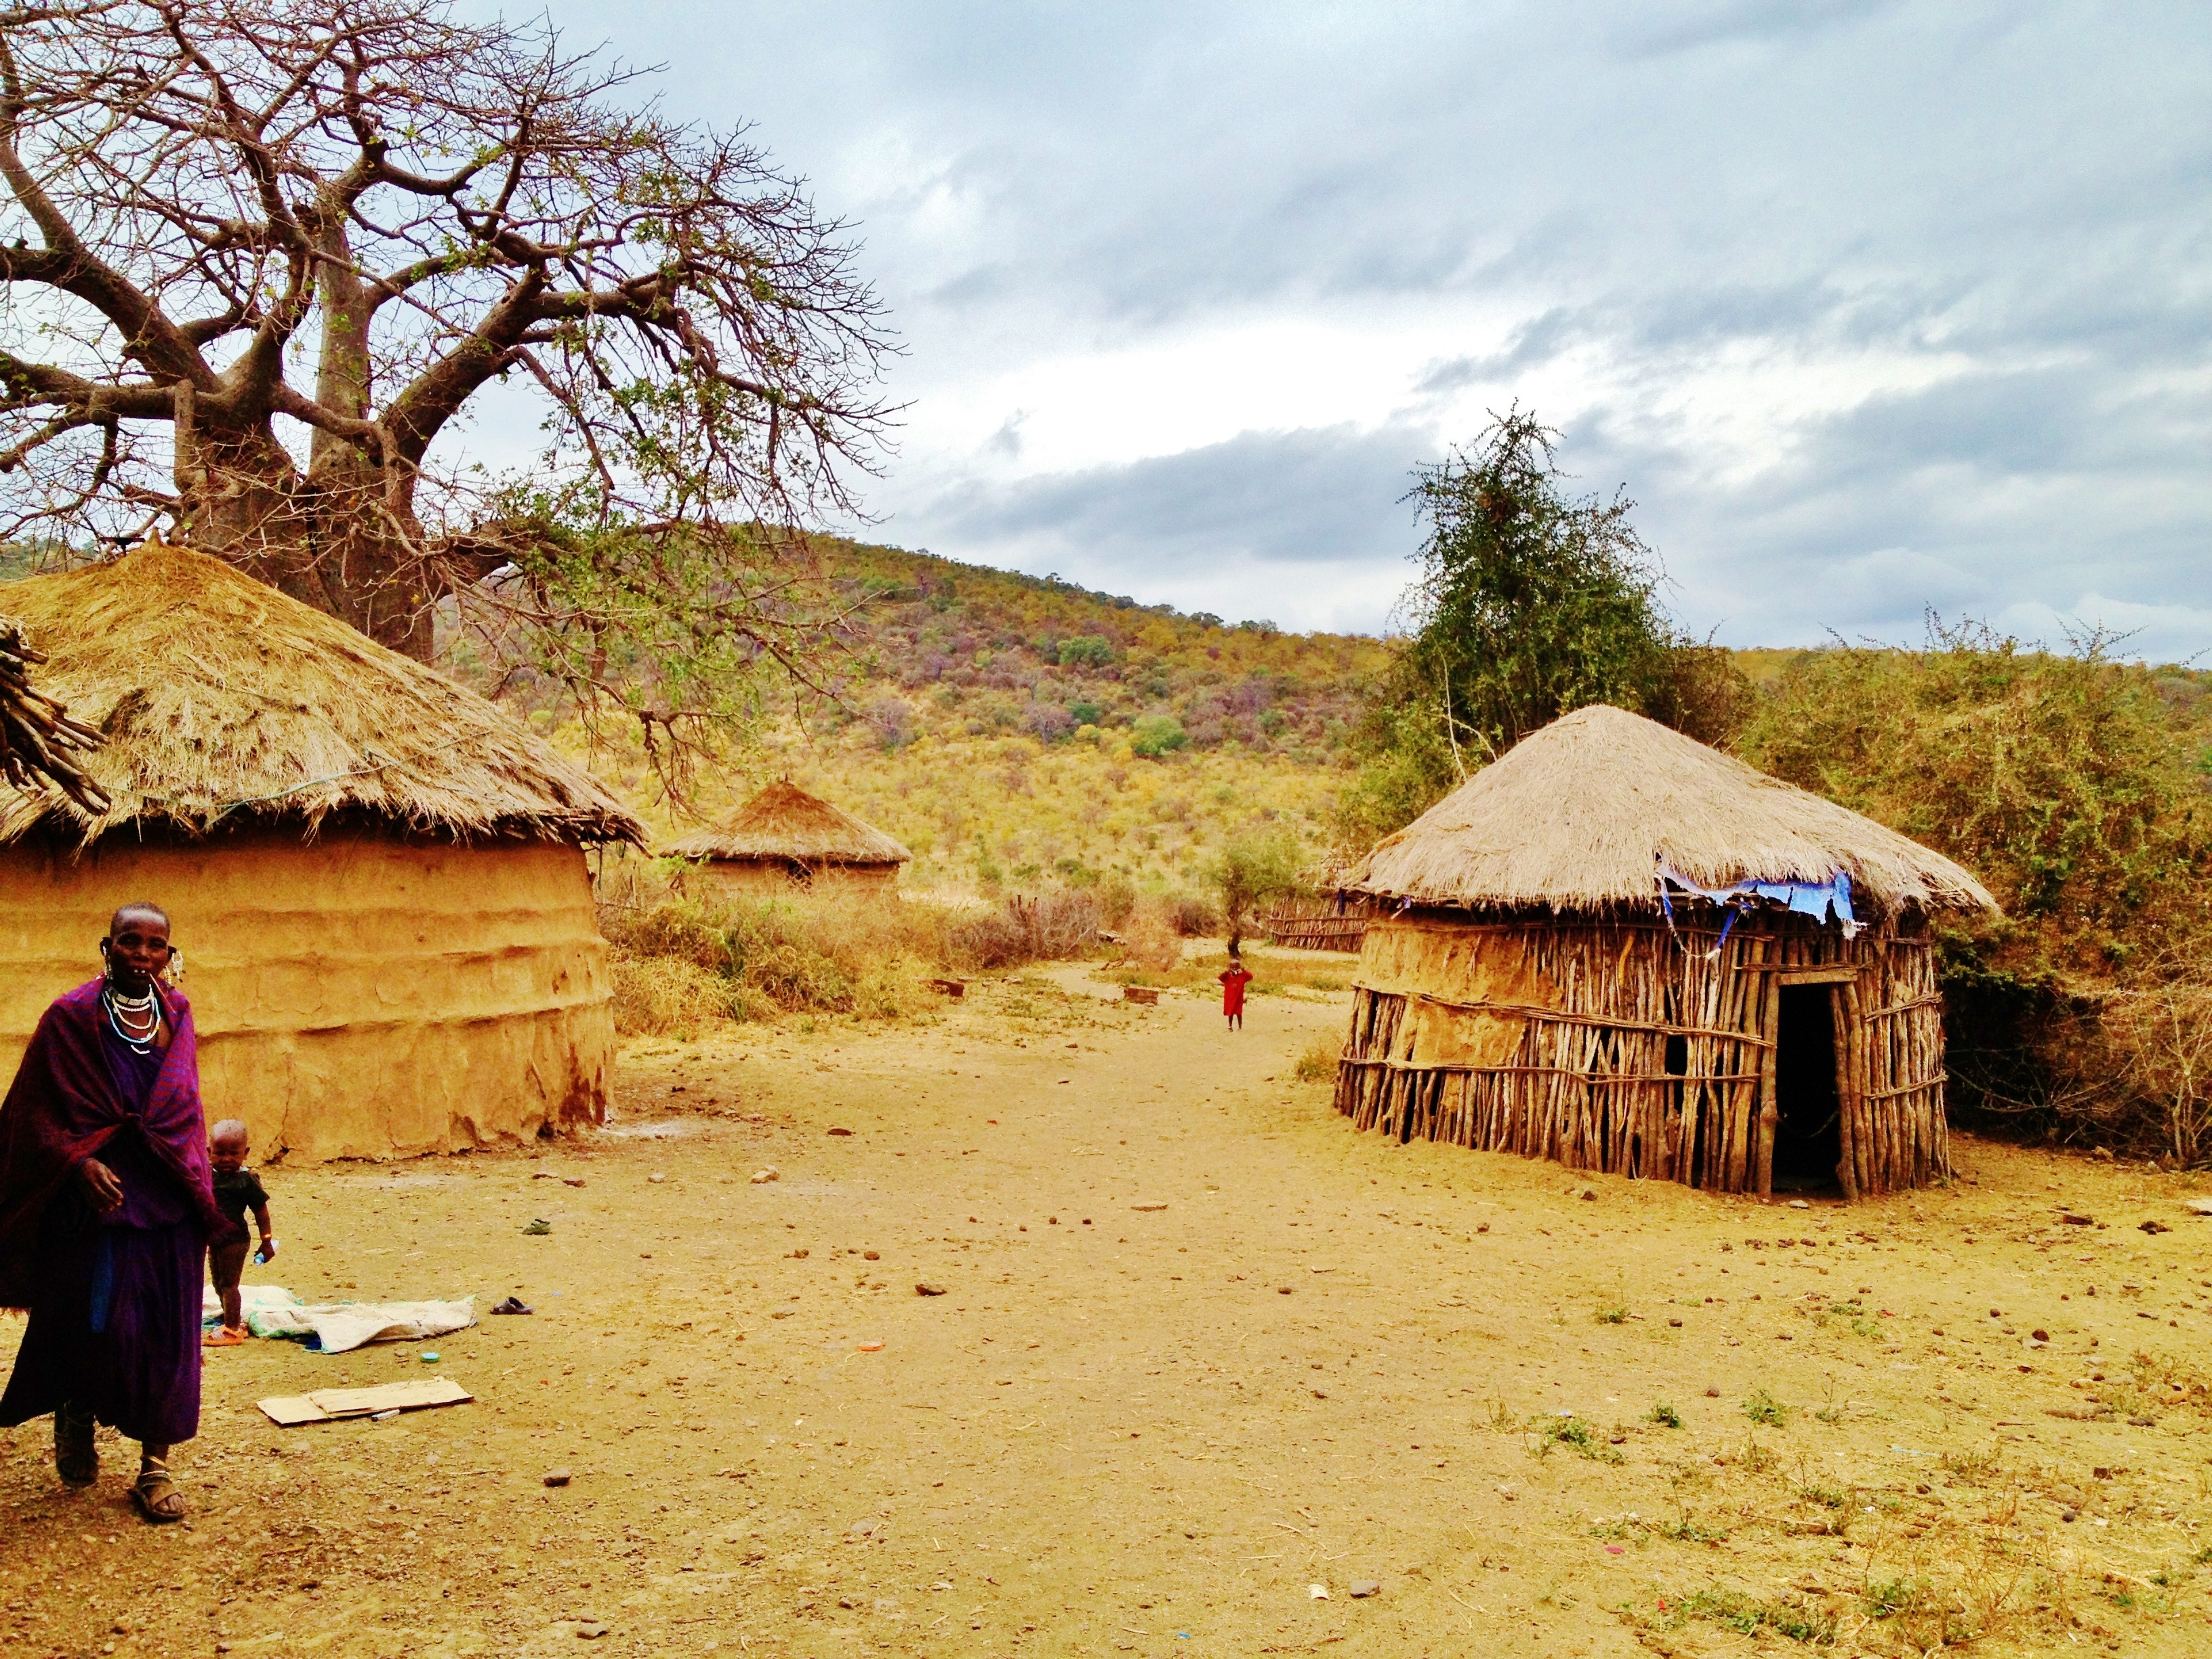
landscape, house, hut, dry, village, africa, culture, tanzania, african, traditional, rural area, boma, massai land